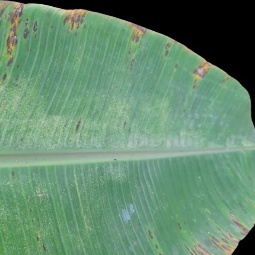
Label: Potassium